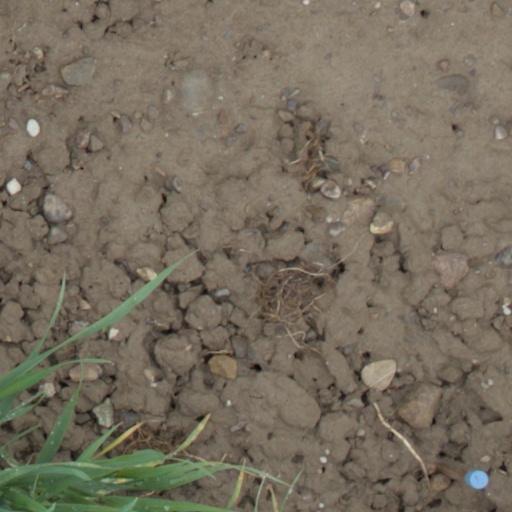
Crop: wheat